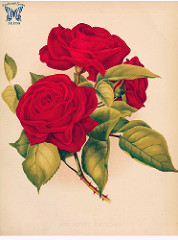
Flower: rose